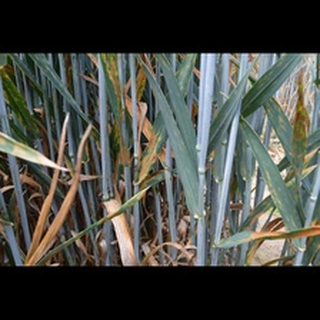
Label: wheat_septoria